Lars Engqvist

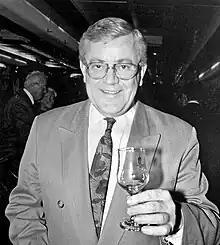
Engqvist in 1992

Lars Engqvist (born 13 August 1945) is a Swedish politician. He served as chairman of the youth organization of the Swedish Social Democrats from 1972 to 1978, and then worked as a journalist. He was the editor-in-chief of "Arbetet", a Malmö-based newspaper. In the early 1990s, he was the mayor of Malmö, and then president of the Swedish Film Institute before receiving his first government appointment in 1998.